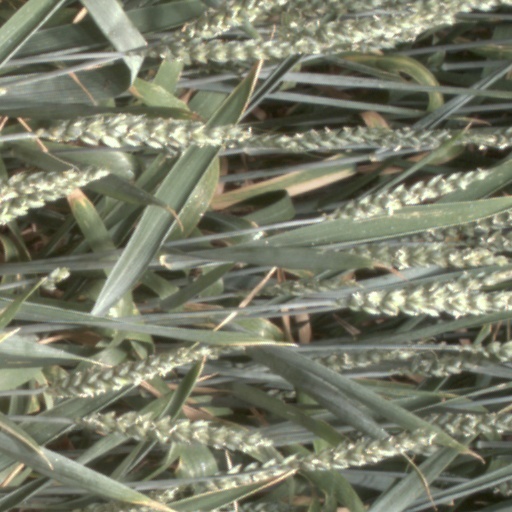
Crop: wheat